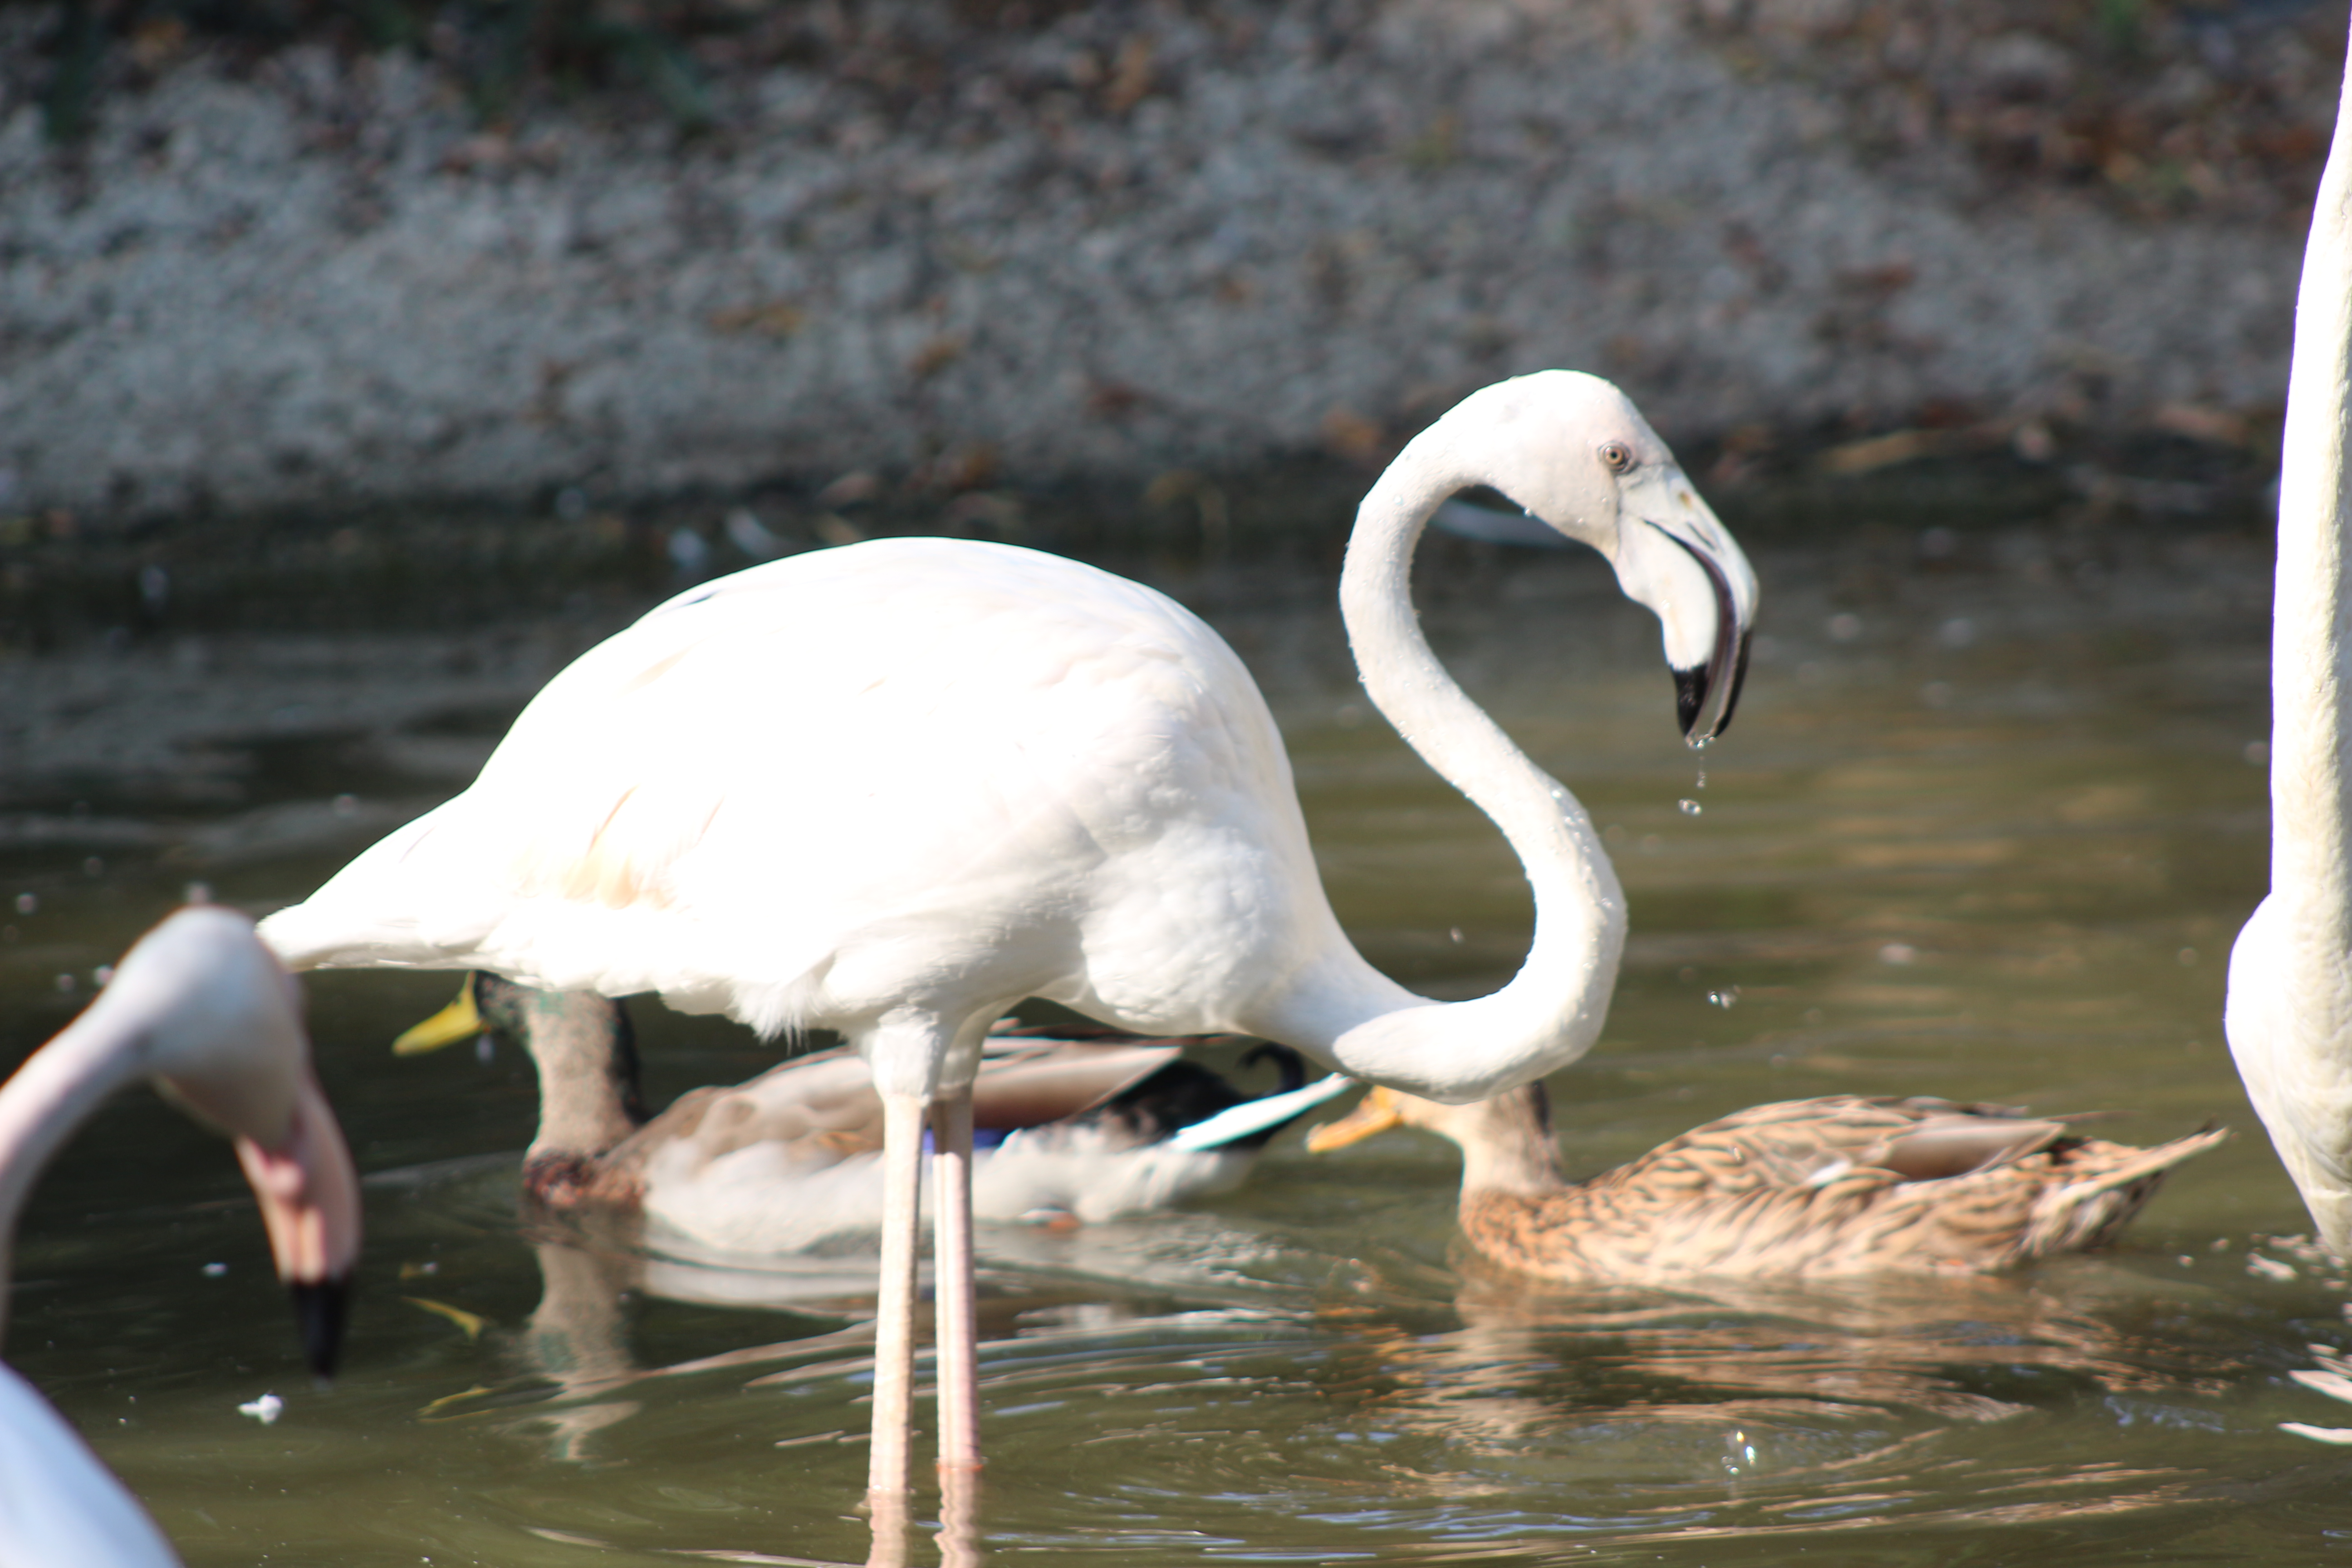
pelican, zoo, pink, animal, bird, water bird, swan, fauna, beak, ducks geese and swans, water, waterfowl, flamingo, pond